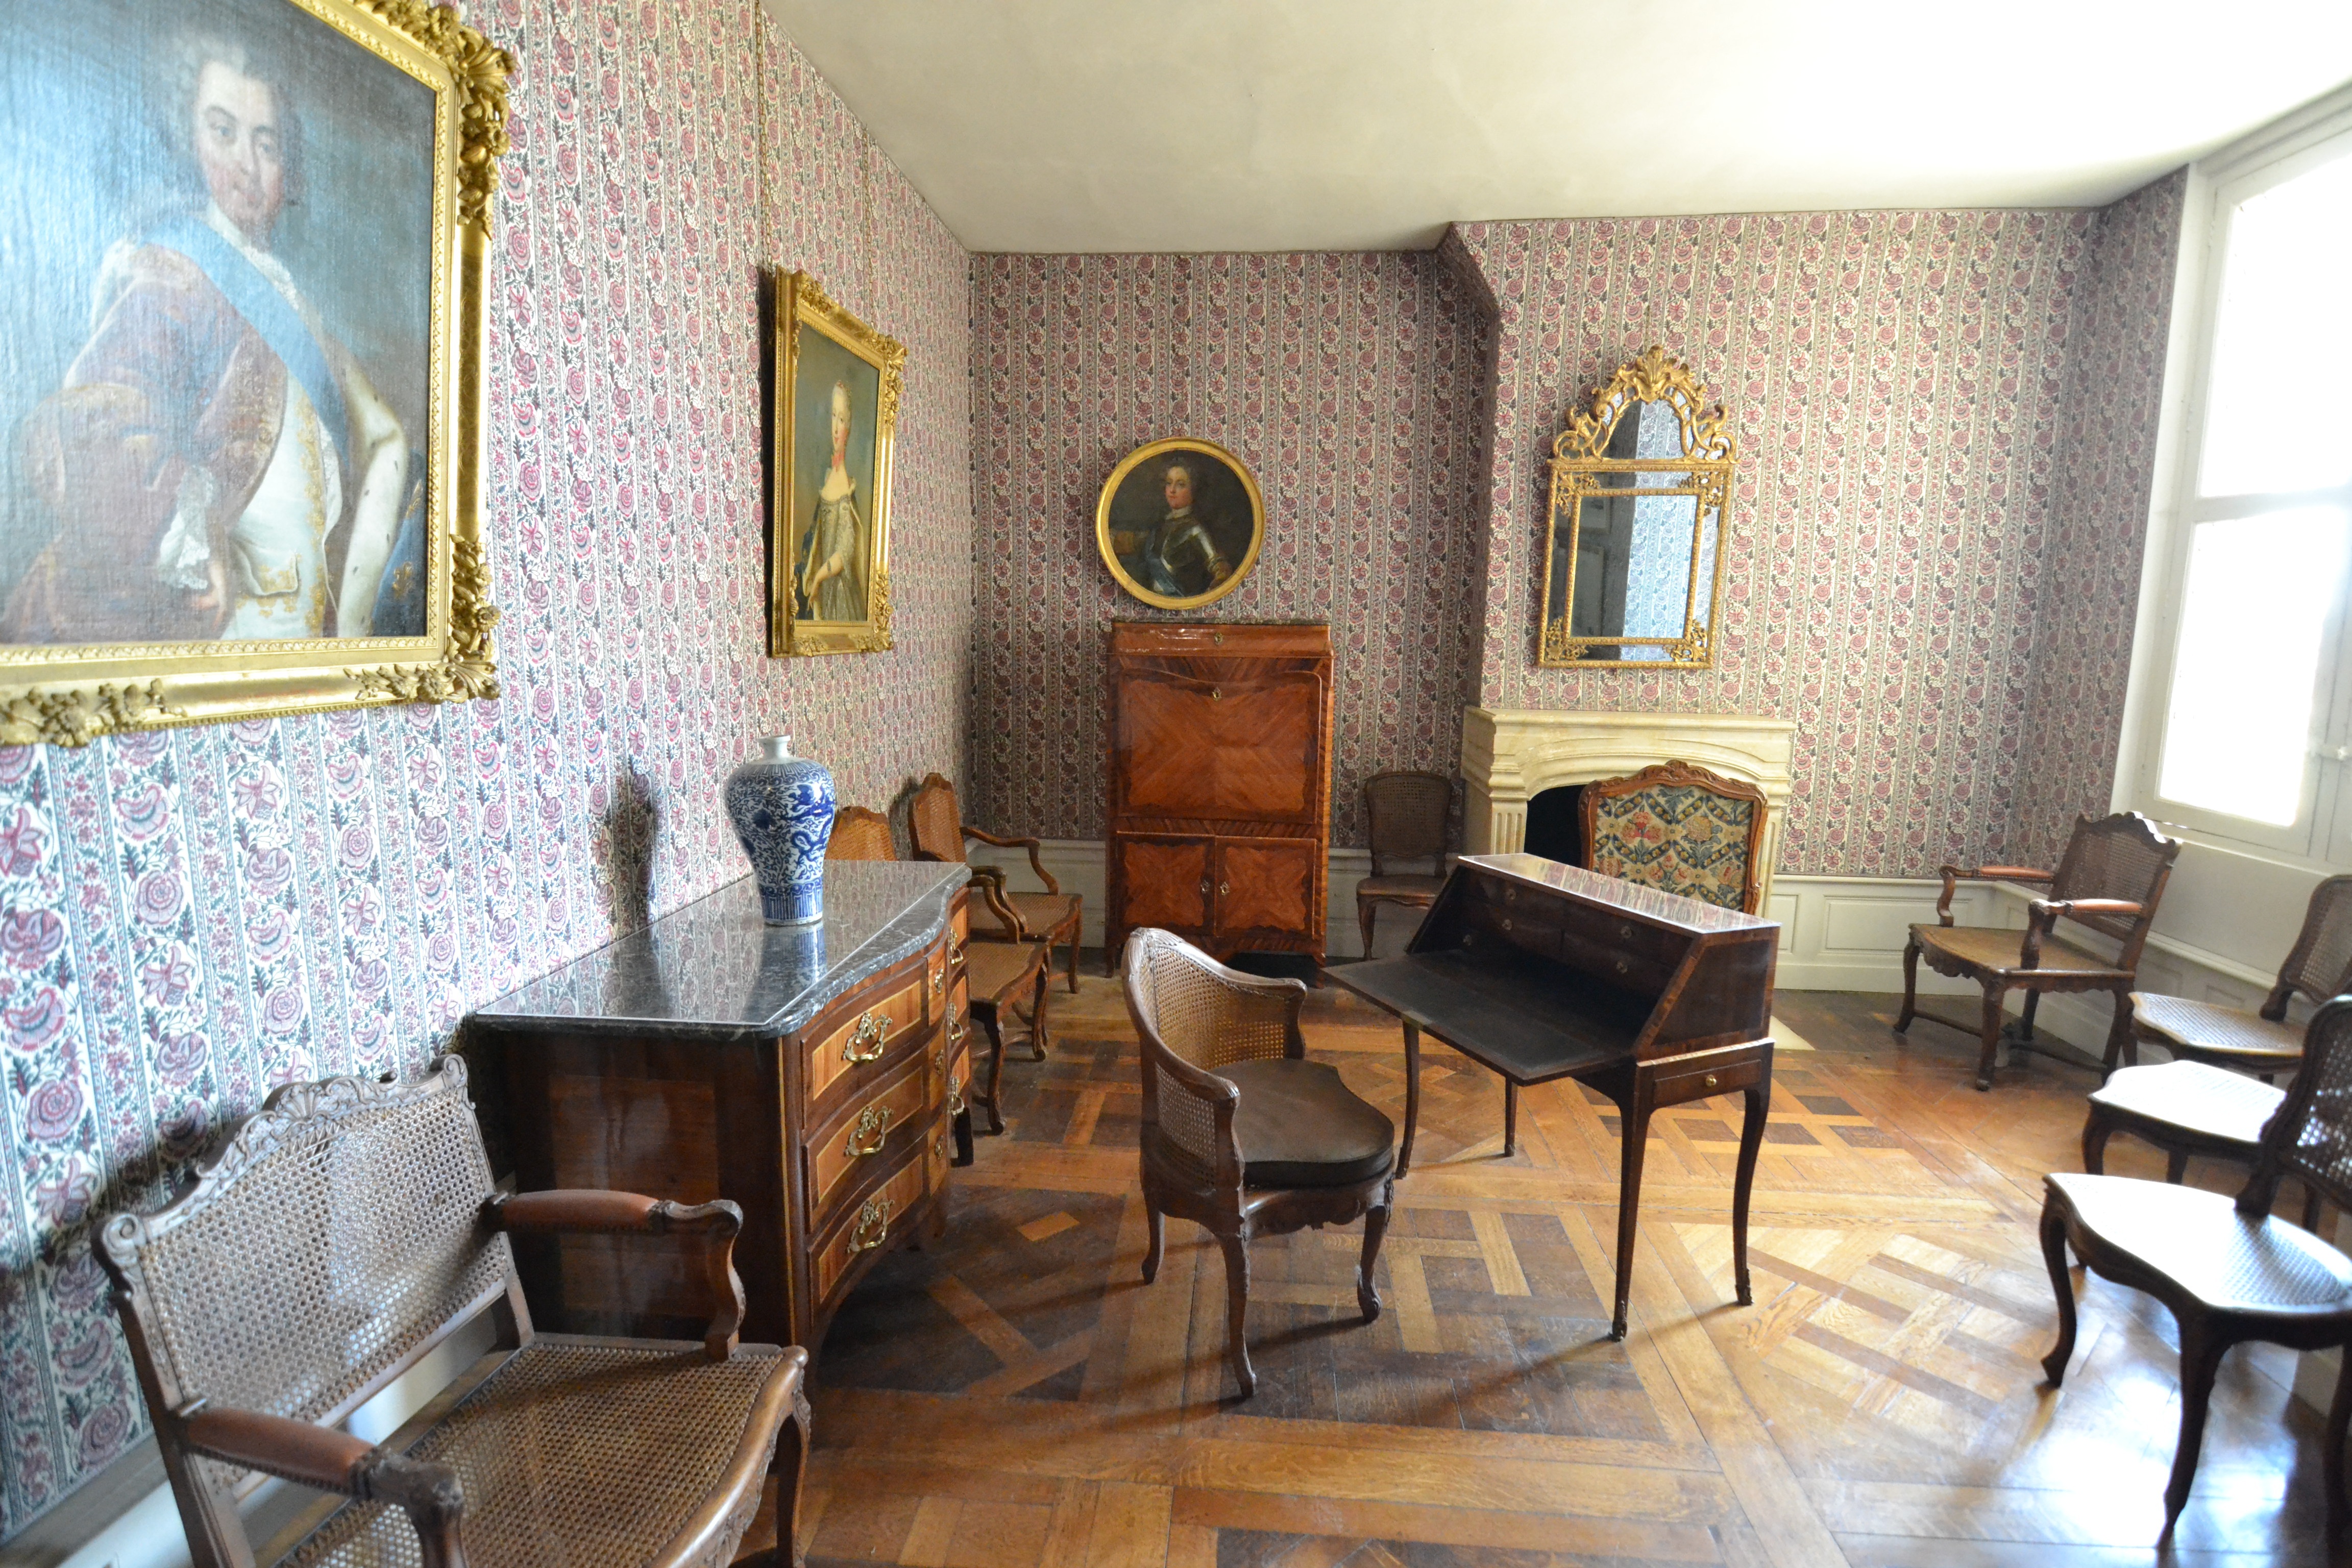
table, building, vase, cottage, office, property, living room, room, interior design, cabinet, armchair, estate, suite, chambord, real estate, dining room, chest of drawers, chateau de chambord, inside the castle, apartment royal